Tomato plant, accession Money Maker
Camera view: horizontal (90 deg, fisheye); turntable rotation: 180 degrees
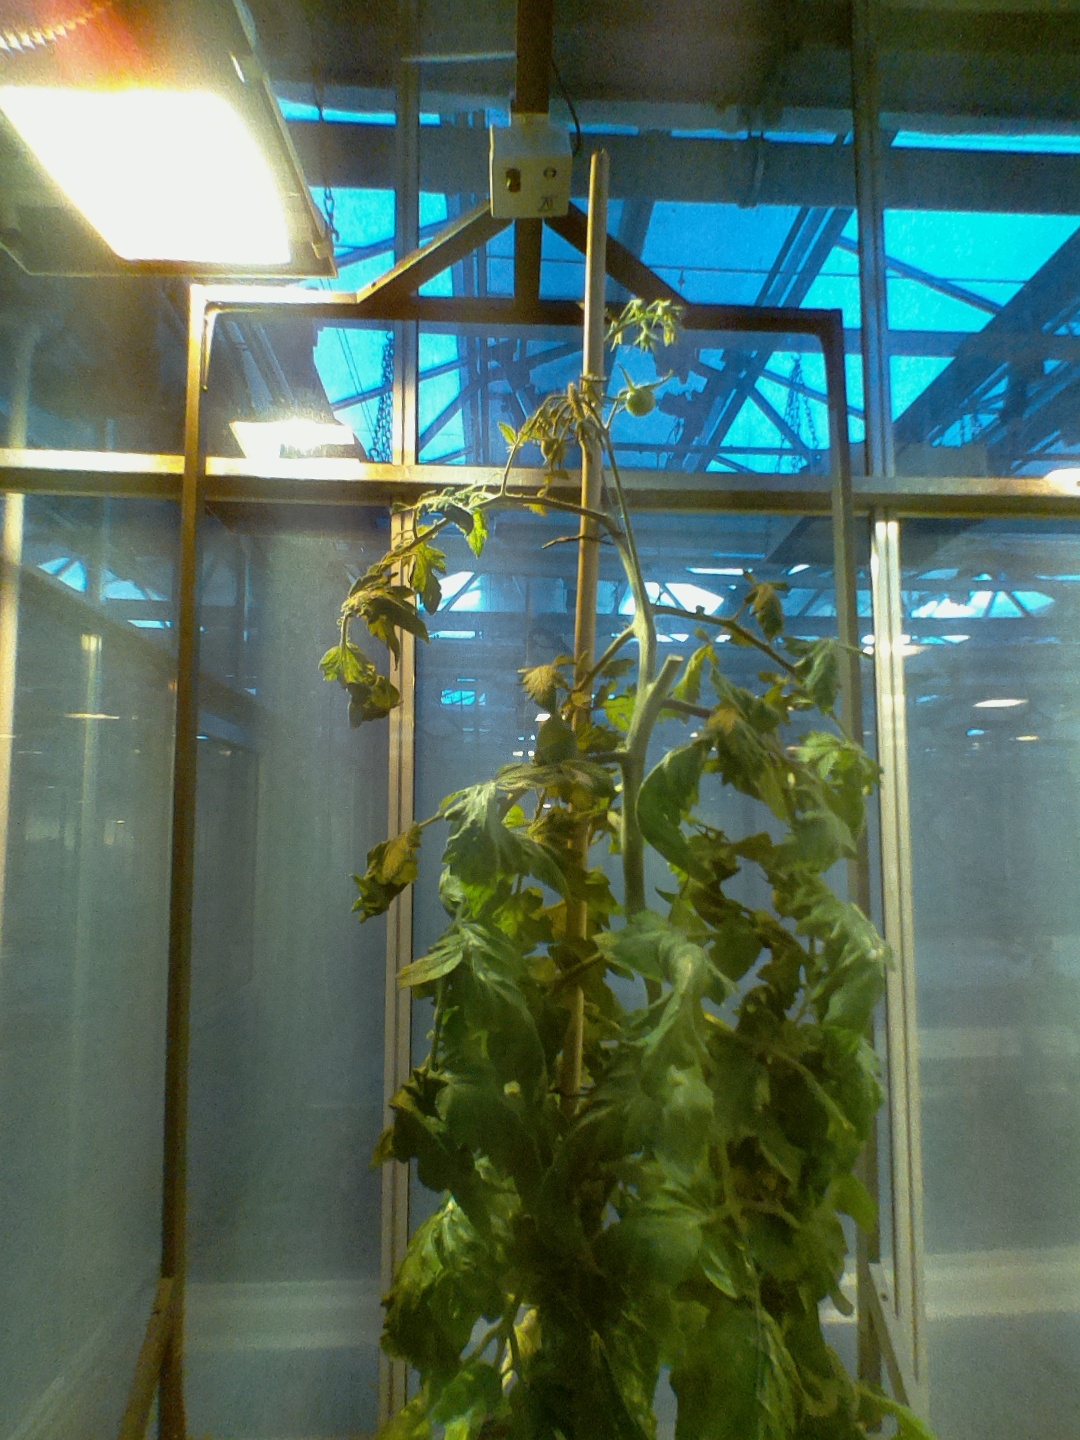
BBCH growth stage 75: 50%-60% of final fruit size